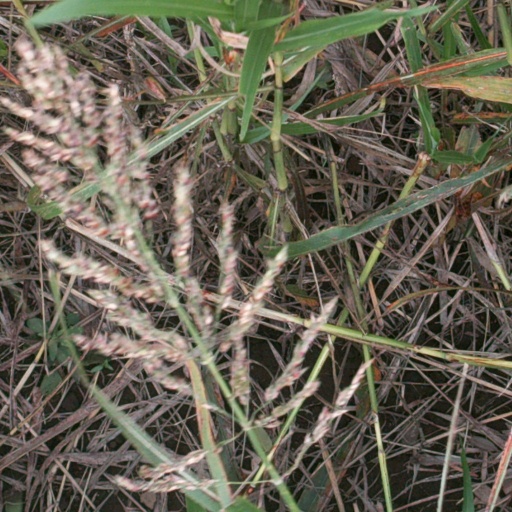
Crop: sorghum